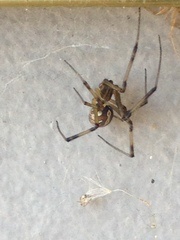
Species: Lactrodectus_hesperus